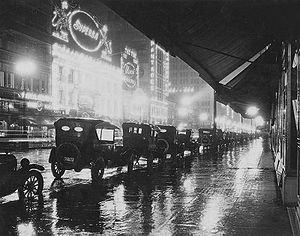
La Californie est un État des États-Unis qui fait partie de la région de la Sun Belt dans l’Ouest américain. La Californie est l'État le plus peuplé du pays. Il est situé sur la côte ouest et bordé au sud par le désert de Sonora, à l'est par le Grand Bassin des États-Unis et au nord par les monts Klamath. La façade océanique suit entièrement le relief des chaînes côtières du Pacifique au-delà desquelles s'étend la Vallée Centrale sur les contreforts de la Sierra Nevada.